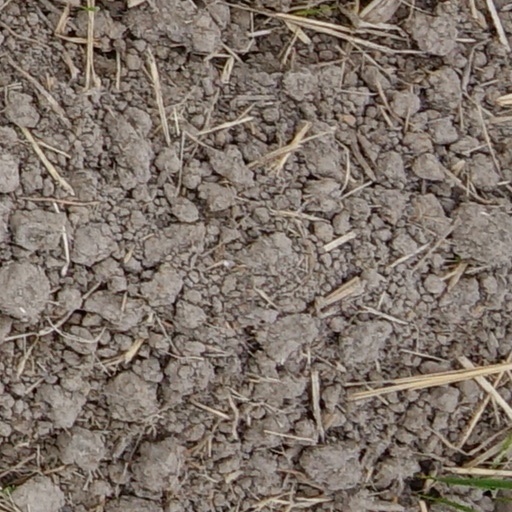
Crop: wheat